Chris Barrie

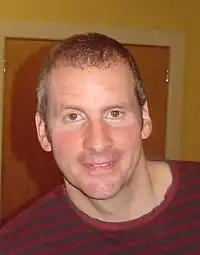
Barrie in 2004

Barrie's TV work includes "Britain's Greatest Machines with Chris Barrie", screened on the National Geographic channel from 4 June 2009. Each of the four episodes features some of the most notable air, sea, and land vehicles and equipment of the 1930s, 1950s, 1960s, and 1980s, respectively. The second series of four episodes was transmitted in February 2010, with the 1910s, 1920s, 1940s, and early steam trains as the subjects of each episode.